Peking Man

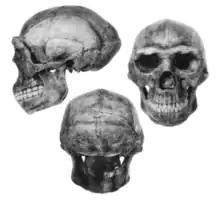
Weidenreich's 1937 reconstruction of a female Peking Man skull

The Peking Man, with a brain volume much larger than that of living apes, was used to further invalidate African or European origin models. Peking Man's importance in human evolution was championed by Grabau in the 1930s, who (much like Osborn) contended that the lifting of the Himalayas caused the emergence of proto-humans (""Protanthropus"") in the Miocene, who then dispersed during the Pliocene into the Tarim Basin in Northwestern China where they learned to control fire and make stone tools. ""Protanthropus"" then reached Eastern China and evolved into ""Sinanthropus""; and from there went out to colonise the rest of the Old World, where it evolved into ""Pithecanthropus"" in Southeast Asia, ""Eoanthropus"" (Piltdown Man) in Europe, and "Homo" (Kanam Mandible) in Africa. Citing degeneration theory, Grabau believed that ""Pithecanthropus"" and African "Homo" had regressed to a more primitive state. To explain the paucity of stone tools in Asia compared to Europe (an apparent contradiction if humans had occupied Asia for longer), he also stated that Pleistocene Central Asia was too cold to permit back-migration by early modern humans or Neanderthals (primitive "Homo") until the Neolithic. The Central Asia model was the leading consensus of the time.